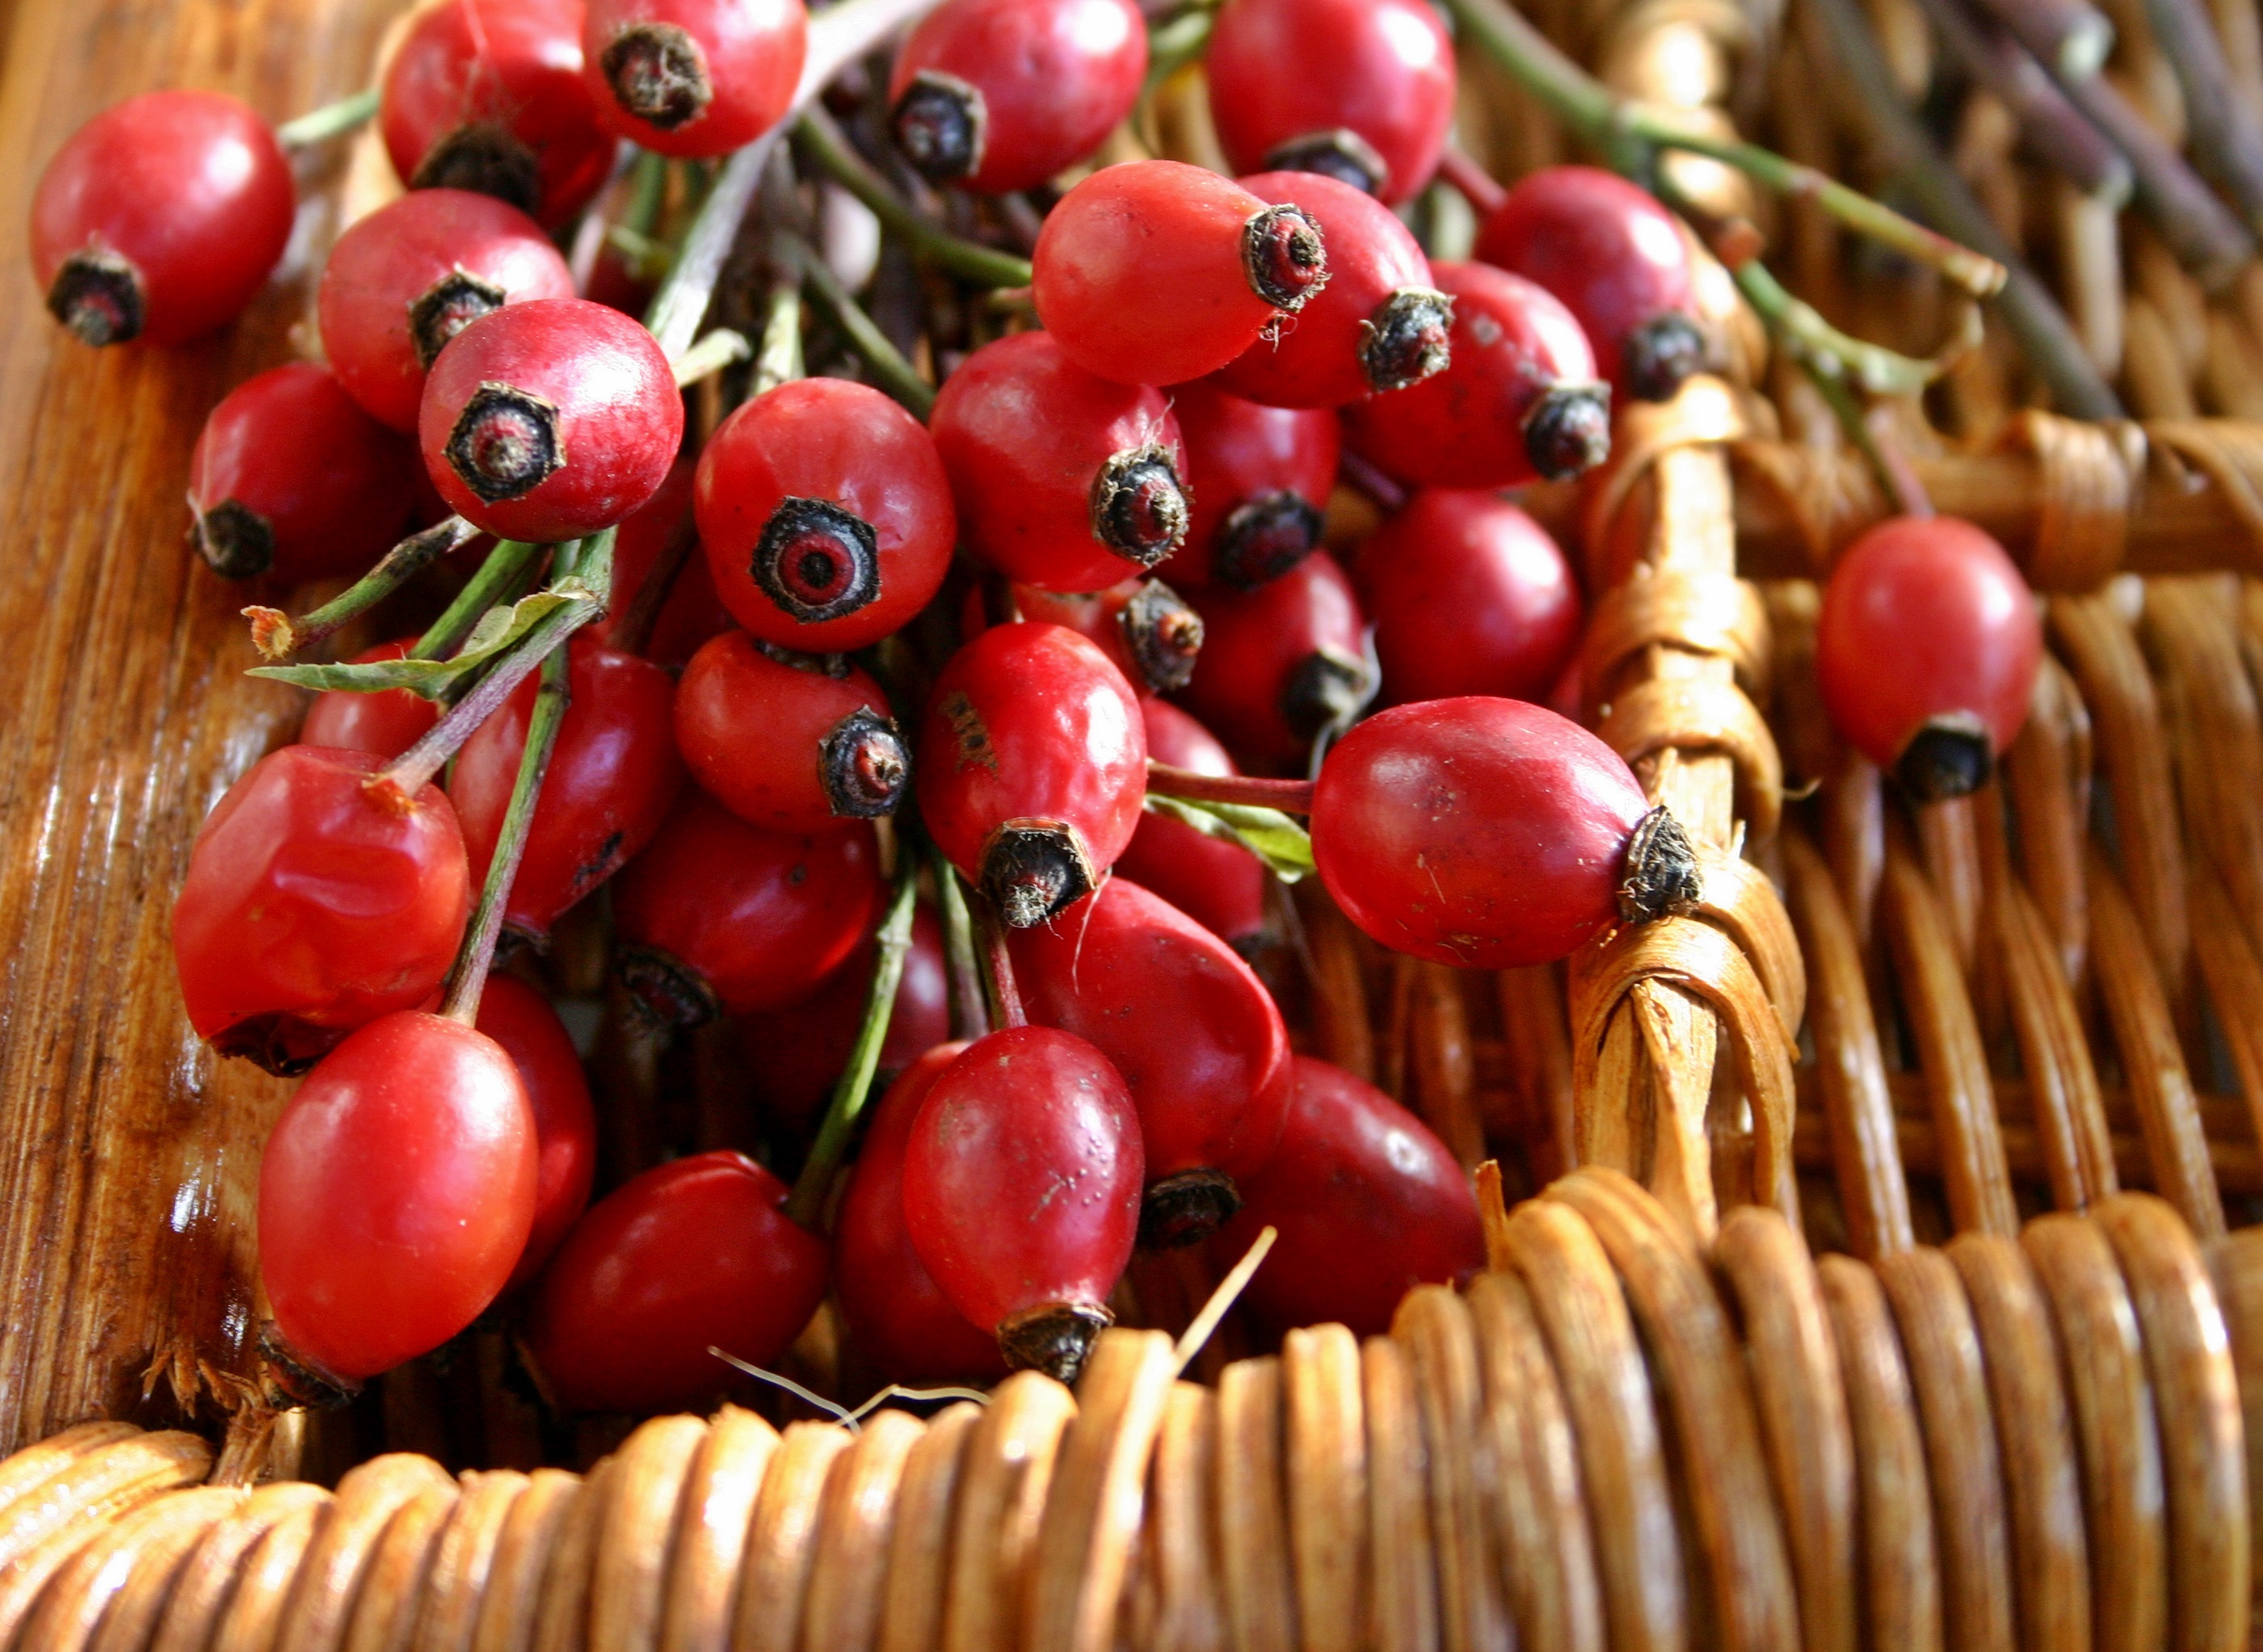
nature, plant, fruit, berry, flower, food, red, produce, autumn, healthy, fruits, cherry, collected, wild rose, rose hip, medicinal plant, dog rose, rosa canina, rose greenhouse, flowering plant, haw, rose apples, sammelfrucht, land plant, haegen